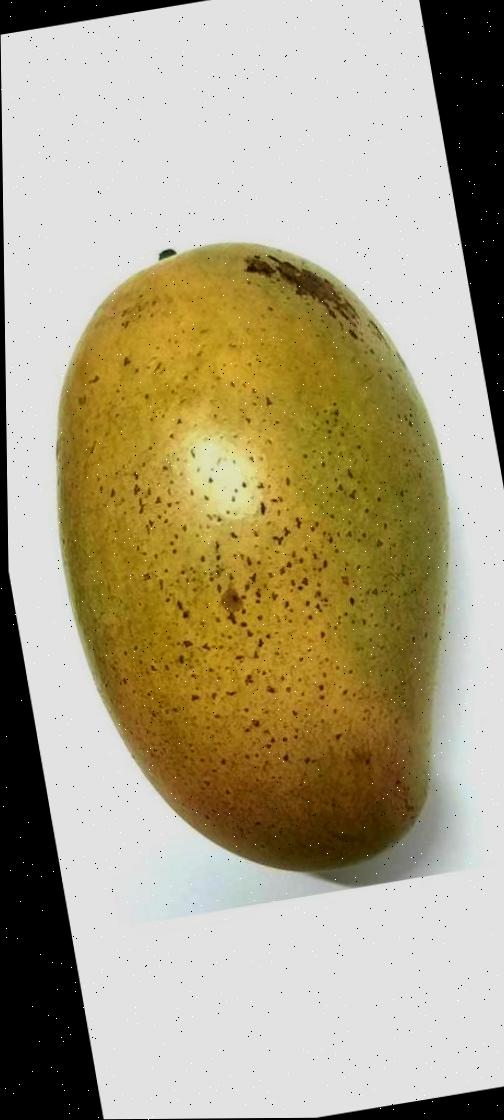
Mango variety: Shada